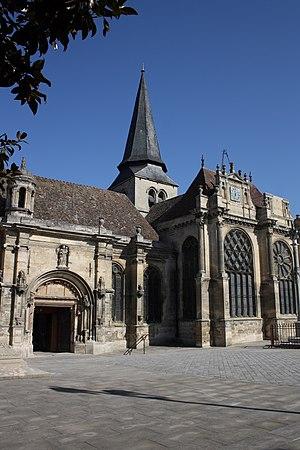
L’église Notre-Dame-de-la-Nativité est une église catholique paroissiale située à Magny-en-Vexin dans le Val-d'Oise. Elle remplace une précédente église qui datait en partie du XIIIᵉ siècle et qui avait été incendiée par les Anglais en 1436, sous la guerre de Cent Ans. En commençant par les parties orientales, cette église est successivement reconstruite dans le style gothique flamboyant entre 1490 et 1530 environ, en ne conservant que les piles du clocher de l'église du XIIIᵉ siècle ainsi que le plan de la nef. Pendant deux autres campagnes de construction, l'église est agrandie vers le sud et vers le nord, dans le style de la Renaissance. Un bas-côté sud flanquée de chapelles et comportant un portail représentatif est érigé entre 1540 environ et 1561. Puis un second croisillon nord, une sacristie et une grande chapelle seigneuriale au sud du transept sont bâties au début du XVIᵉ siècle, et des chapelles sont ajoutées devant le bas-côté sud. Ainsi, le style de la Renaissance devient dominant à l'extérieur, où l'élévation sud tournée vers la ville se remarque par sa silhouette inhabituelle et sa riche ornementation.